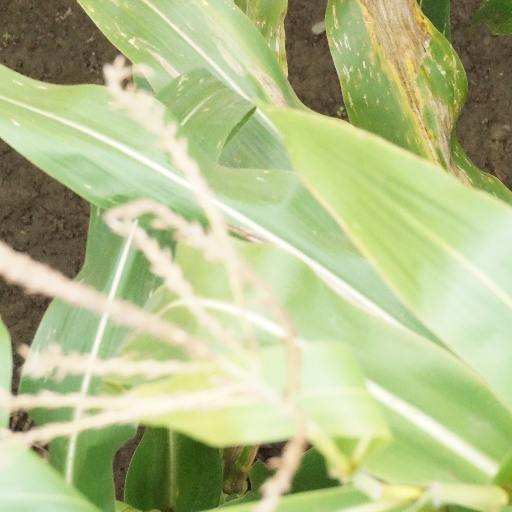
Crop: maize; corn